Division of Ryan

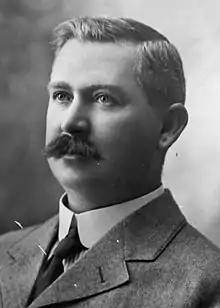
T. J. Ryan, the division's namesake

The division was created in 1949 and is named after T. J. Ryan, Premier of Queensland from 1915 to 1919.